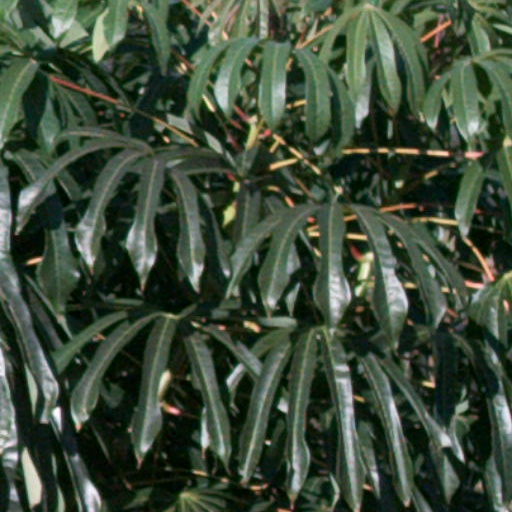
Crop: cassava